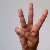
The image shows a hand gesture representing the letter 'W' in Indian Sign Language.